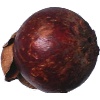
Label: Mangostan 1